Freedom of choice

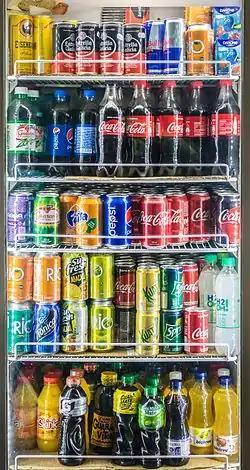
The freedom of choice on which brand and flavor of soda to buy is related to market competition.

In microeconomics, freedom of choice is the freedom of economic agents to allocate their resources (such as goods, services, or assets) as they see fit, among the options that are available to them. It includes the freedom to engage in employment available to them.